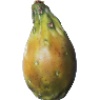
Label: Cactus fruit 1